Mardol (street)

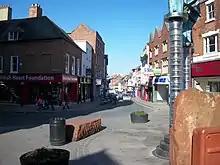
Looking down Mardol from the Darwin Gate artwork

Mardol is an historic street in Shrewsbury, Shropshire with a variety of architectural styles, ranging from Tudor timber-framed buildings to more modern constructs. It runs from the site of the St George's Bridge (a crossing of the Severn, replaced by the nearby Welsh Bridge, at a place called Mardol Quay) up to the town centre, a place called Mardol Head.